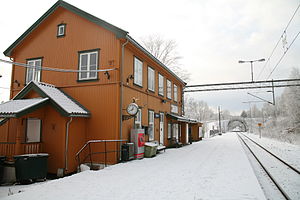
Røyken Station
Røyken Station.
Røyken Station er en jernbanestation, der ligger i Røyken kommune på Spikkestadlinjen i Norge. Stationen består af et spor og en perron med et stationsbygning i gulmalet træ samt en parkeringsplads.